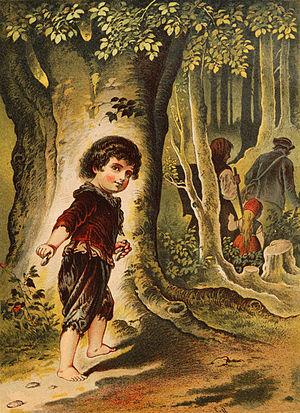
Hansel et Gretel ou Jeannot et Margot, est un conte populaire figurant parmi ceux recueillis par les frères Grimm dans le premier volume des Contes de l'enfance et du foyer.